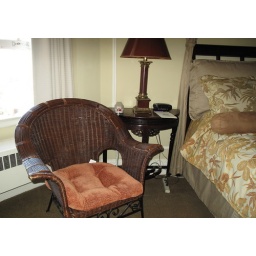
park manor suites, in san diego...a very nice place to stay, and right cross street from balboa park